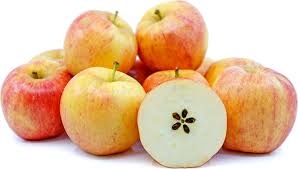
Label: apple